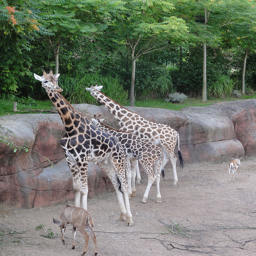
animals moving and eating on tall leaves in a forest
Some very cute giraffes by a big rock wall.
Two giraffes and two other African deer are standing in an enclosure.
A couple of giraffe walking down a dirt road next to a rocky wall.
a couple of large giraffes in side a fence